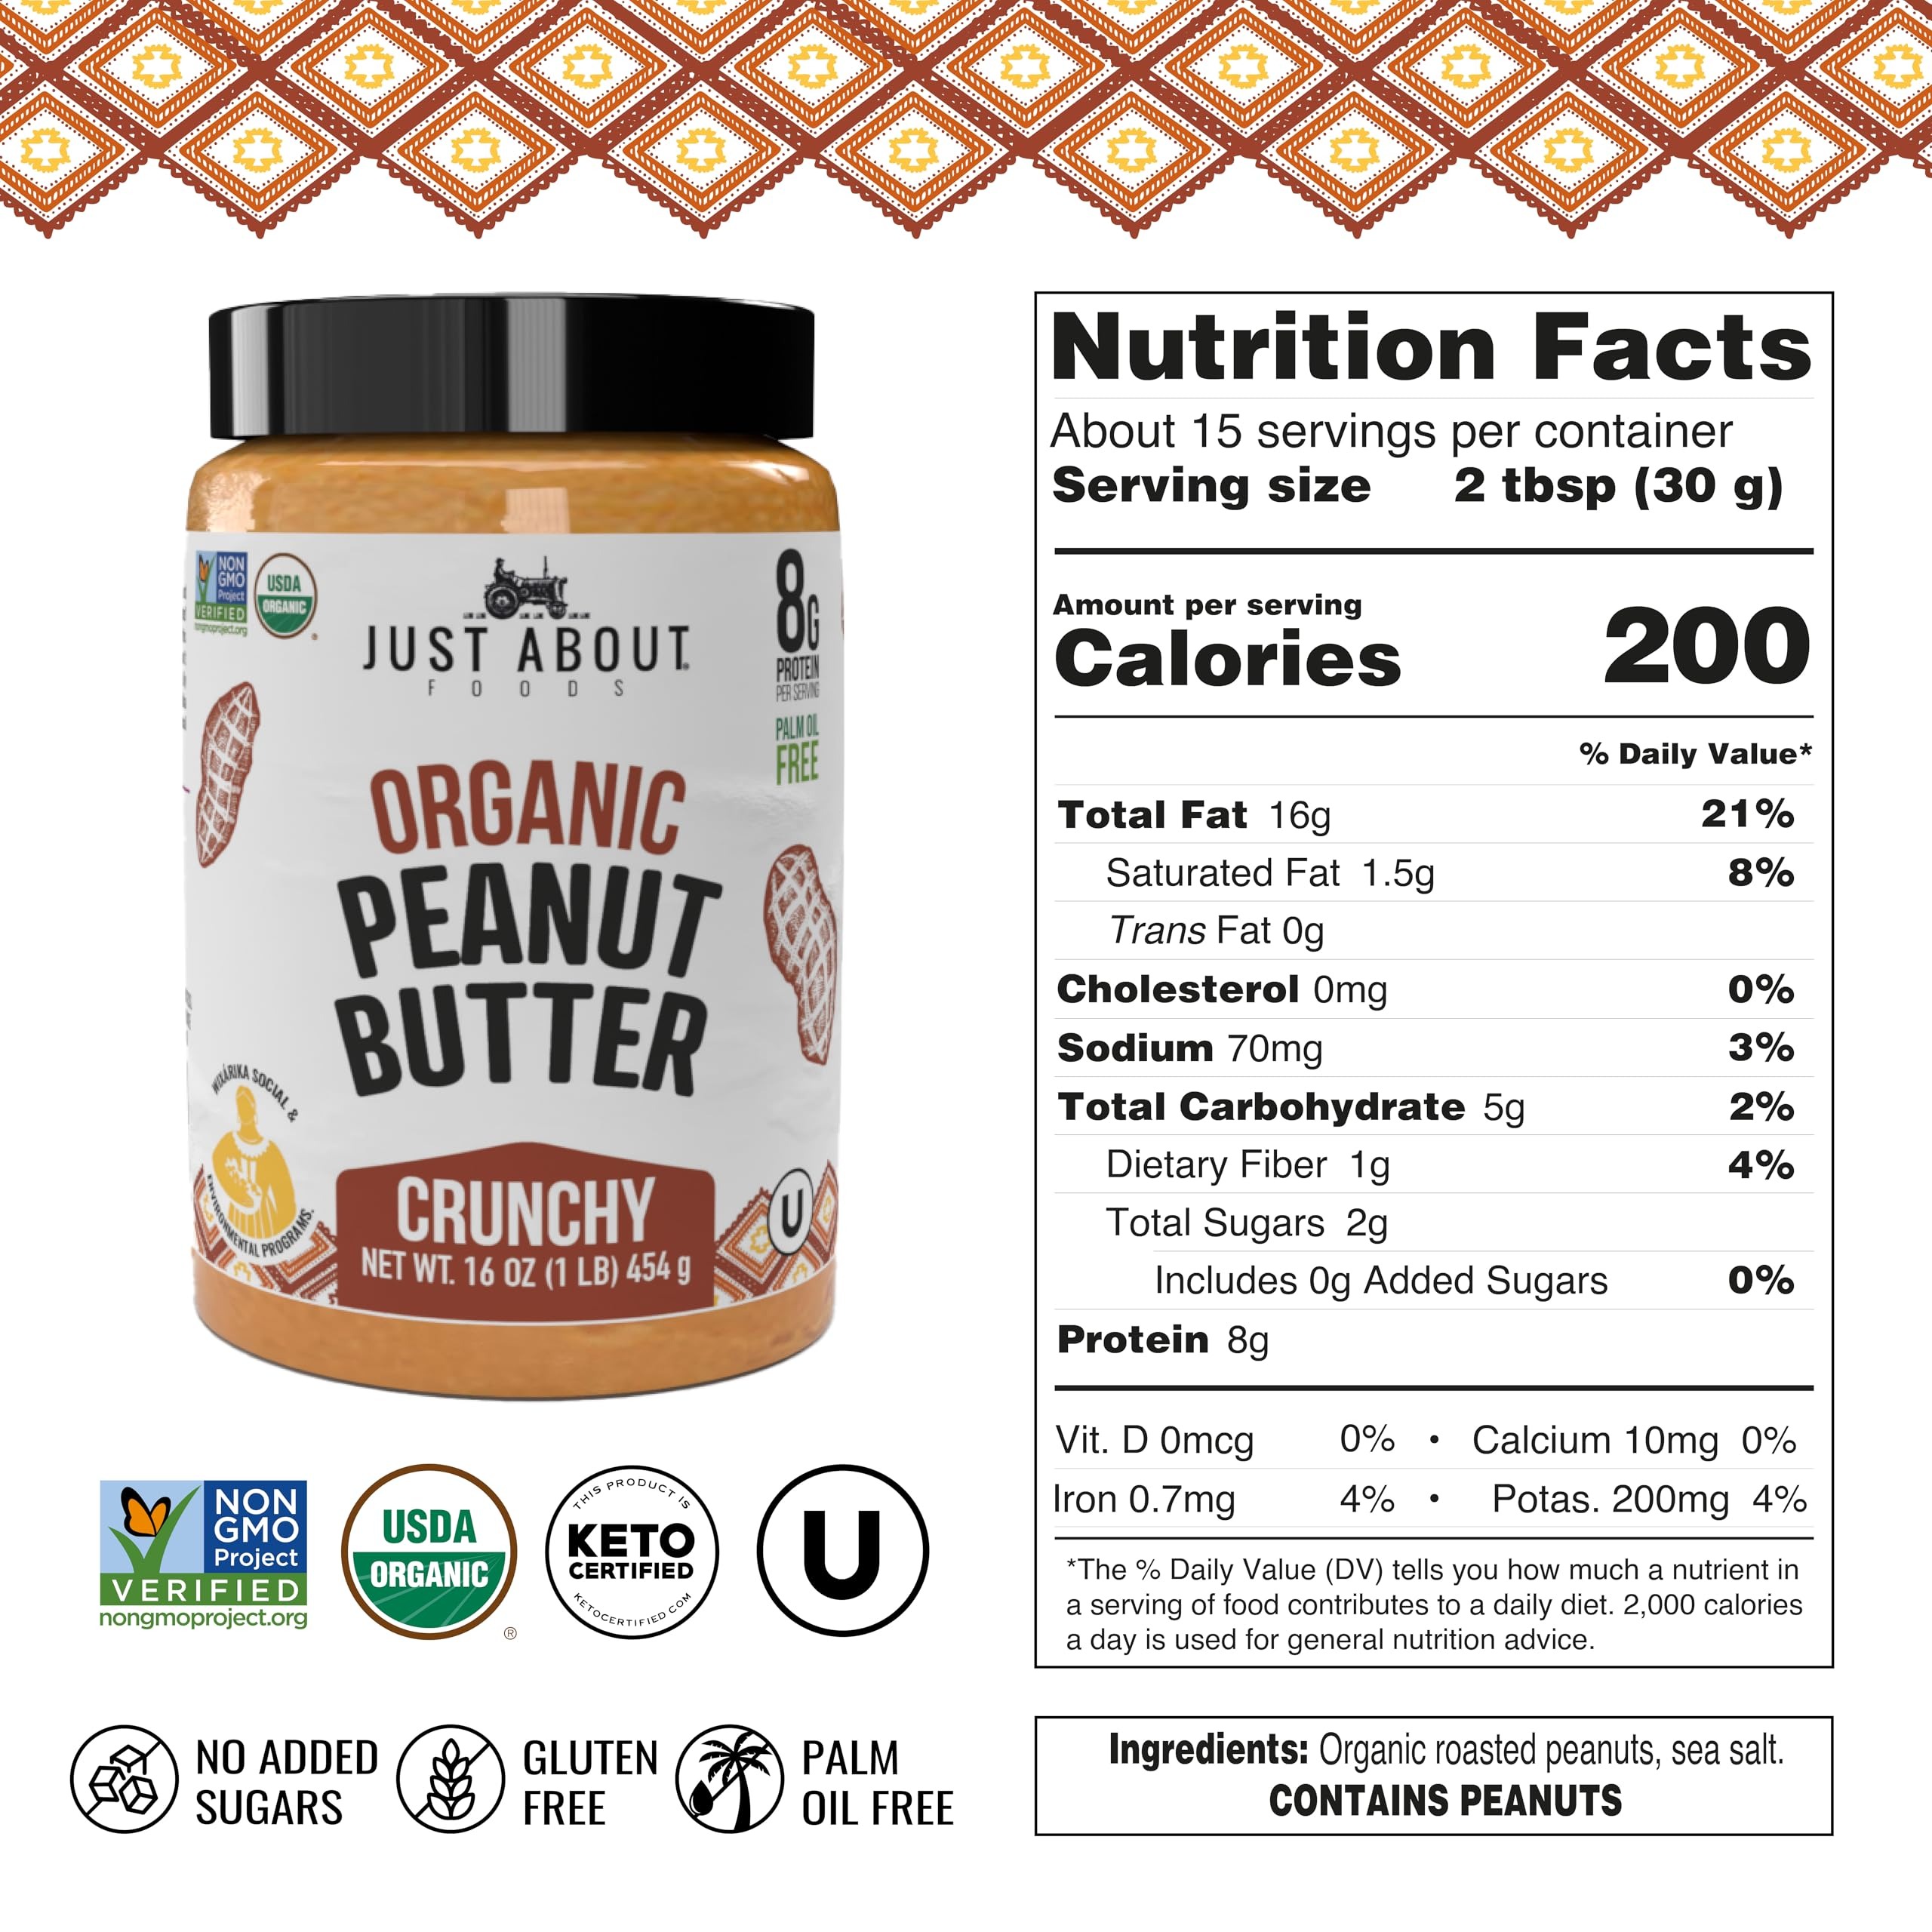
Item Name: Just About Foods Organic & Keto Peanut Butter Crunchy 1 lb Gluten-Free, No Sugar Added, Palm Oil Free Single Ingredient, Unsweetened Peanut Spread
Bullet Point 1: Pure & Simple Goodness: Our improved organic, unsweetened peanut spread is made with care, delivering a rich, nutty flavor with nothing artificial. Crafted from high-quality peanuts, it’s a clean and wholesome choice for a nutritious lifestyle.
Bullet Point 2: Palm Oil-Free, Unsweetened & Vegan-Friendly: Made without added sugar or oil, this pure peanut blend is perfect for any diet. Packed with plant-based protein and healthy fats, it’s ideal for shakes, recipes, or enjoying straight from the jar!
Bullet Point 3: Crunchy & Satisfying Texture: Made for peanut lovers who crave a bit of crunch! Our organic crunchy peanut spread is packed with delicious peanut pieces, giving every bite a satisfying texture that’s perfect for toast, smoothies, and baking.
Bullet Point 4: Keto-Friendly & No Palm Oil: Our all-natural peanut butter alternative is keto-approved with no added sugars or unnecessary fillers. Free from palm oil, it’s a healthy, guilt-free option for those following low-carb and clean-eating lifestyles.
Bullet Point 5: USDA Organic & Non-GMO: Enjoy a premium-quality organic peanut paste that meets the highest standards—free from synthetic pesticides, fertilizers, and GMOs. A clean, natural choice with no hidden additives, just pure peanut goodness.
Value: 16.0
Unit: Ounce

Price: 13.99